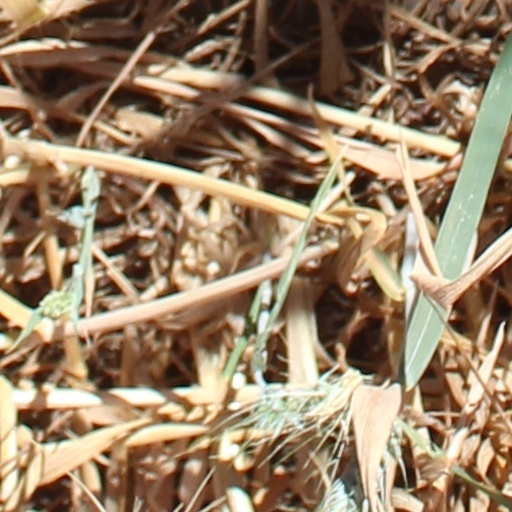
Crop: wheat